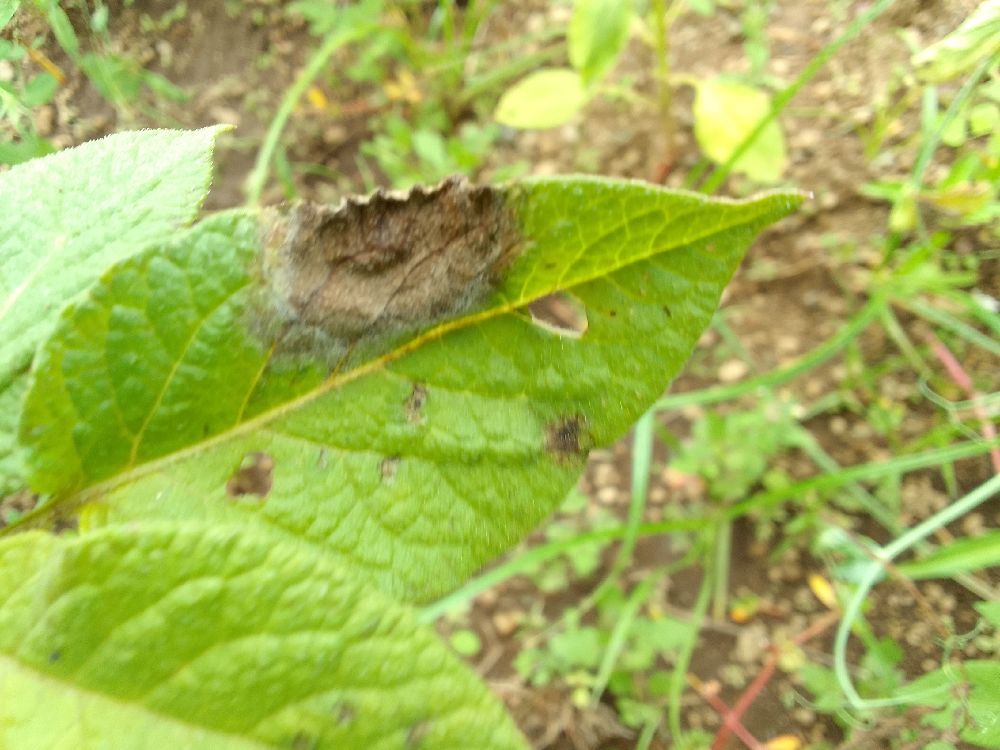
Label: Late blight